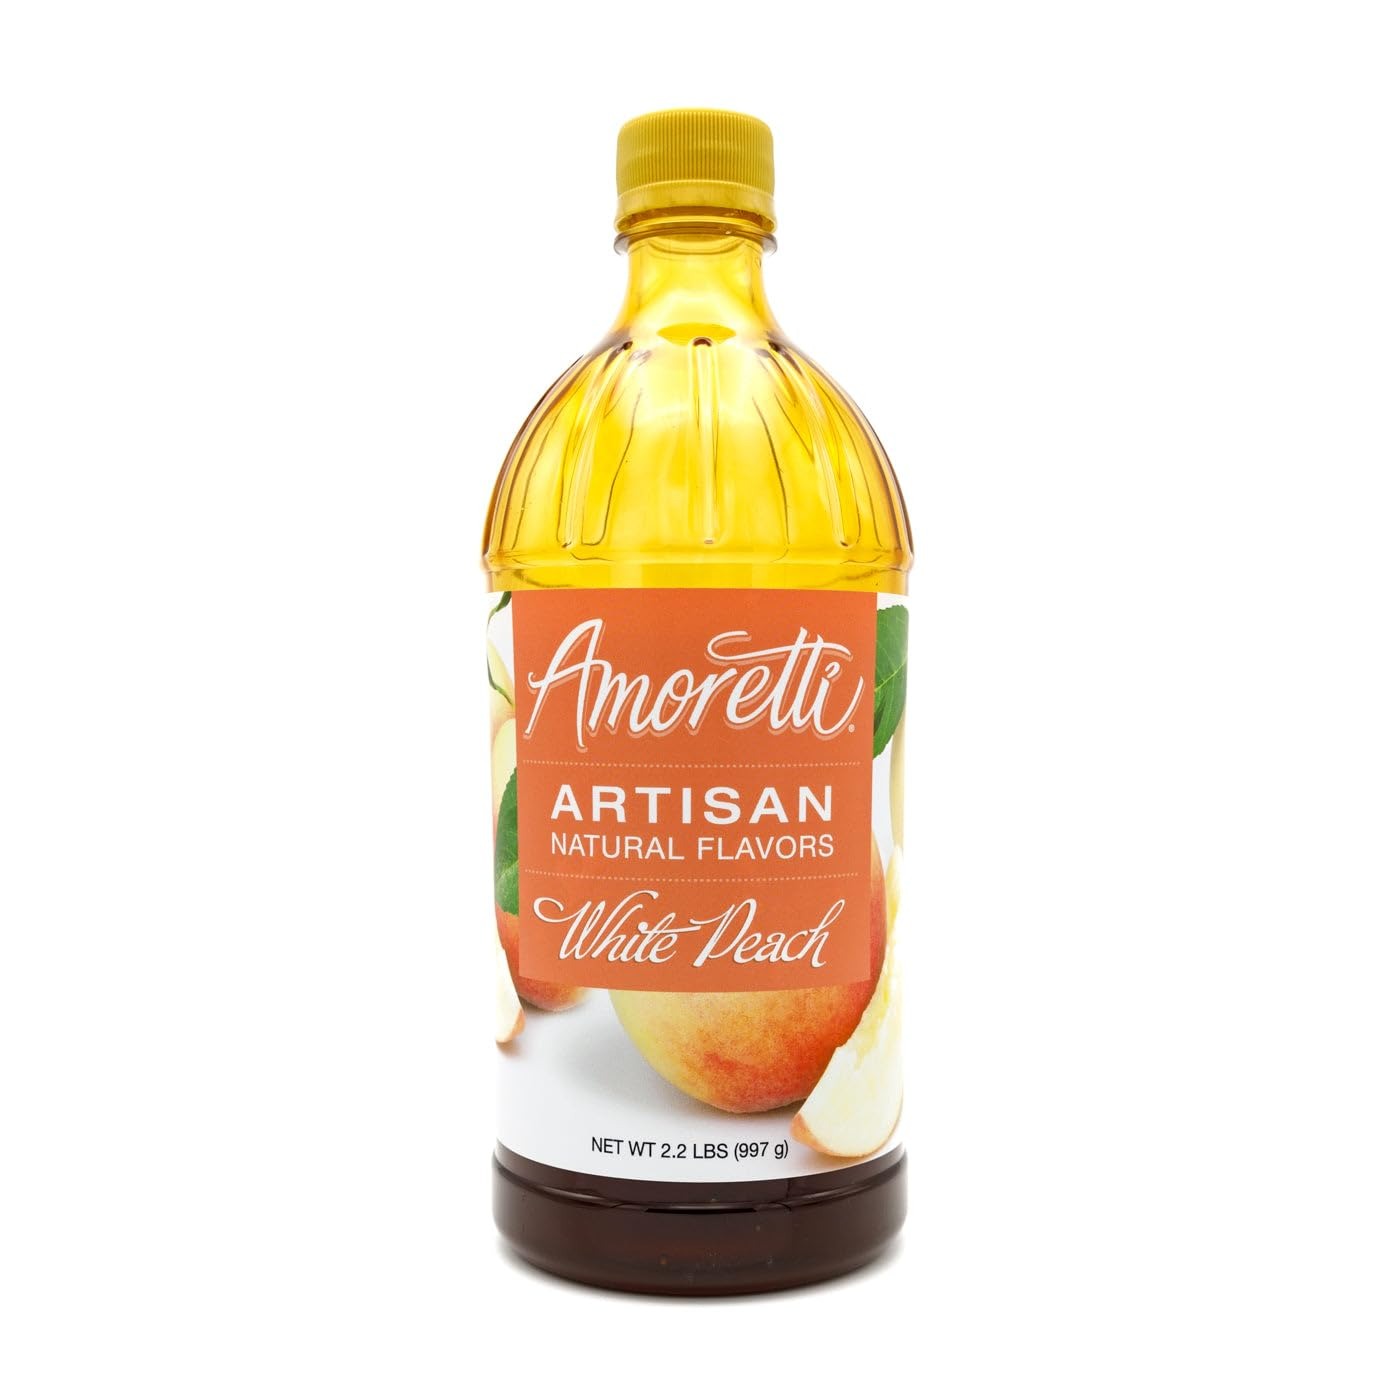
Item Name: Amoretti - Natural White Peach Artisan Flavor Paste 2.2 lbs - Use In Pastry, Savory, Brewing & Ice Cream Applications, Preservative Free, Gluten Free, No Artificial Sweeteners, Highly Concentrated
Bullet Point 1: INCREDIBLE VERSATILITY: Infuse incredible flavor into your cakes, macarons, buttercreams, frostings, ice creams, alcoholic and non-alcoholic beverages, and more with our Artisan Natural Flavors.
Bullet Point 2: SPECIFICATIONS: No artificial ingredients, preservative-free, naturally flavored, naturally sweetened, Kosher Pareve, Vegan, gluten-free, and handcrafted in Southern California.
Bullet Point 3: HIGHEST QUALITY: We use only the finest and freshest ingredients to deliver delicious natural flavors in each serving.
Bullet Point 4: SUPER CONCENTRATED: 2 oz of Artisan Natural Flavor is equivalent to 24 oz of fruit purée.
Bullet Point 5: Naturally Sweetened
Product Description: Refreshing, Vibrant, SweetAmoretti’s Natural White Peach Artisan Flavor Paste captures the flavor of fresh, sun-ripened white peaches year-round. Showcasing a vibrant color, irresistible sweetness, and balanced tartness – add the essence of summer to all your gourmet creations. Experience our perfect craftsmanship in every step from refined flavor, elegant aroma, and smooth texture. Empower your imagination – with Amoretti!Product Details
Value: 35.2
Unit: Ounce

Price: 54.7